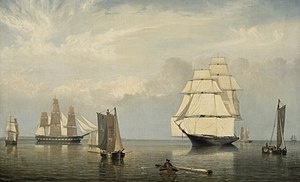
Museum of Fine Arts (Boston) / Eksempler på museets værker / Amerikansk kunst
Museum of Fine Arts i Boston i Massachusetts i USA er et amerikansk kunstmuseum. Museet er det fjerdestørste i USA og er med mere end 450.000 kunstgenstande et af de mest omfattende kunstsamlinger på de amerikanske kontinenter. Museet har mere end 1 million årlige gæster og var i 2014 nr. 55 på listen over mest besøgte museer i verden.